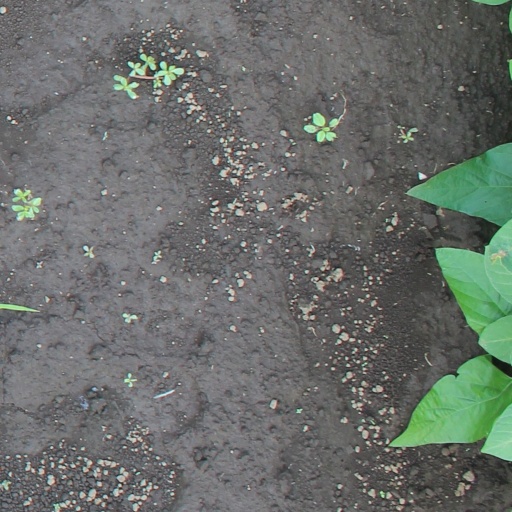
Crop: soybean